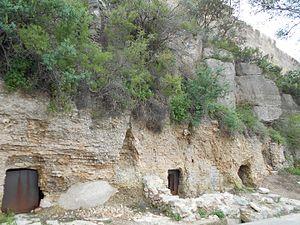
Cimetière juif du XIVe siècle, sous les murs du château de Sagonte (Sagonte, Province de Valence, Espagne).
Le château de Valence est une forteresse située sur le sommet de la colline qui protège la ville de Sagonte, dans la province de Valence et déclarée monument historique en 1931. L'histoire du site remonte à plus de deux mille ans et comprend des vestiges ibériques, romains et médiévaux. Pendant la période musulmane, le château est connu sous le nom de Murbĩtar et Morvedre.